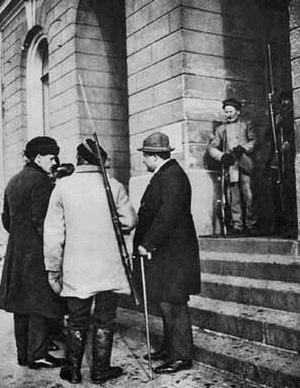
La délégation du peuple finlandais, en finnois : Suomen kansanvaltuuskunta, est un organe gouvernemental, créé par un groupe de membres du Parti social-démocrate de Finlande, pour servir de gouvernement des Rouges pendant la guerre civile finlandaise. Le président de la délégation est l'ancien président du parlement Kullervo Manner, qui gouverne la prétendue Finlande Rouge.